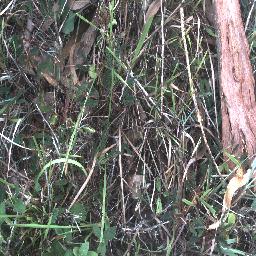
Label: negative